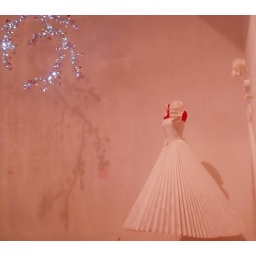
a manniquinn dressed in a carefully-folded paper dress. with a branch of twiglet tree lights hanging over, creating a shadow.london-design museum